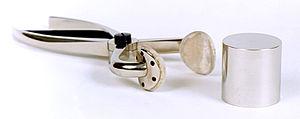
Kilogramme-étalon Arago, avec la pince spéciale pour le manipuler.Le kilogramme Arago est l'un des premiers kilogrammes de référence du système métrique, système qui est adopté progressivement par les États-Unis d'Amérique. Il a été fourni par la France aux États-Unis en 1821 comme kilogramme-étalon dans les mesures de la masse avec cette unité. L'entreprise française Fortin l'a réalisé en platine. Il est certifié conforme avec une précision au milligramme près au kilogramme des Archives français par le physicien François Arago. En 1866, le Congrès des États-Unis légalise l'usage du système métrique mais sans le rendre obligatoire. Le kilogramme Arago sert de kilogramme-étalon américain jusqu'en 1889, quand les États-Unis réceptionnent le kilogramme K4 et le kilogramme K20 du Bureau international des poids et mesures (BIPM), encore en usage. Le kilogramme Arago fait désormais partie de la collection de l'institut national des normes et de la technologie (NIST), à Bethesda, dans le Maryland."